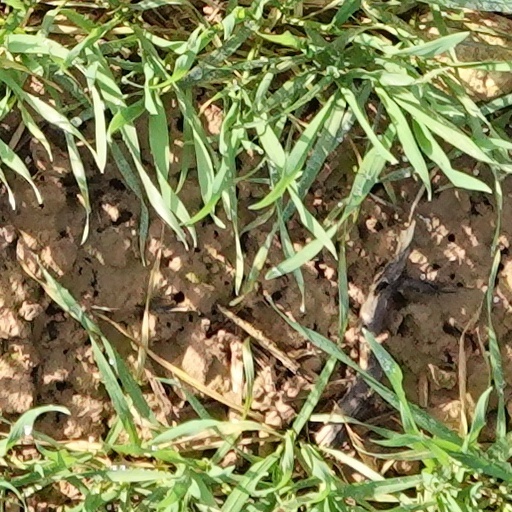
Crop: wheat